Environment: lab
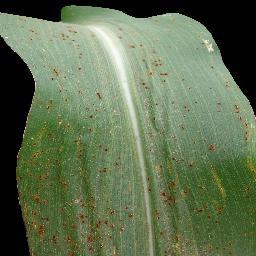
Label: common_rust